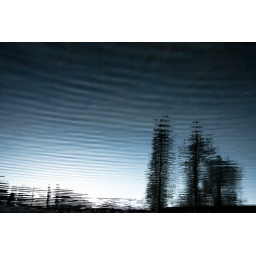
trees reflecting in the tidal pool , the ripple in the water is cool